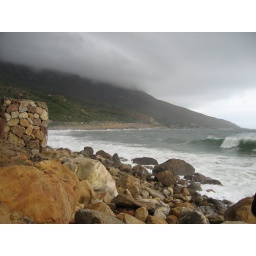
Menacing clouds over Table mountain